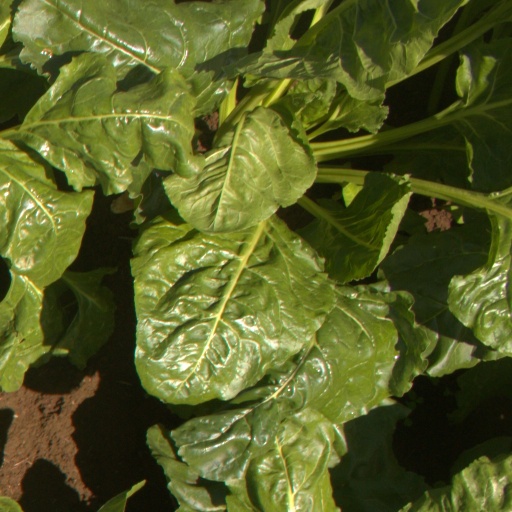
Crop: sugar beet